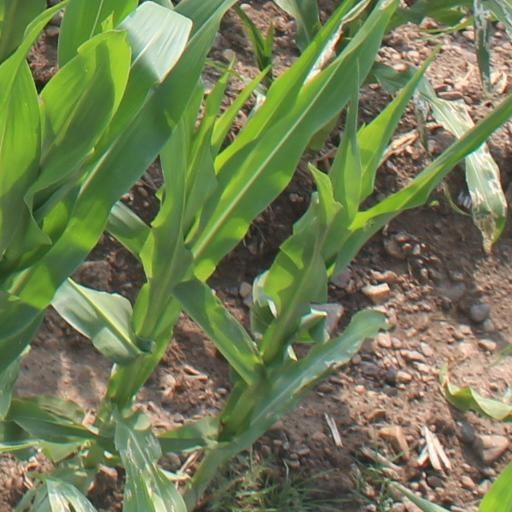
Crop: maize; corn